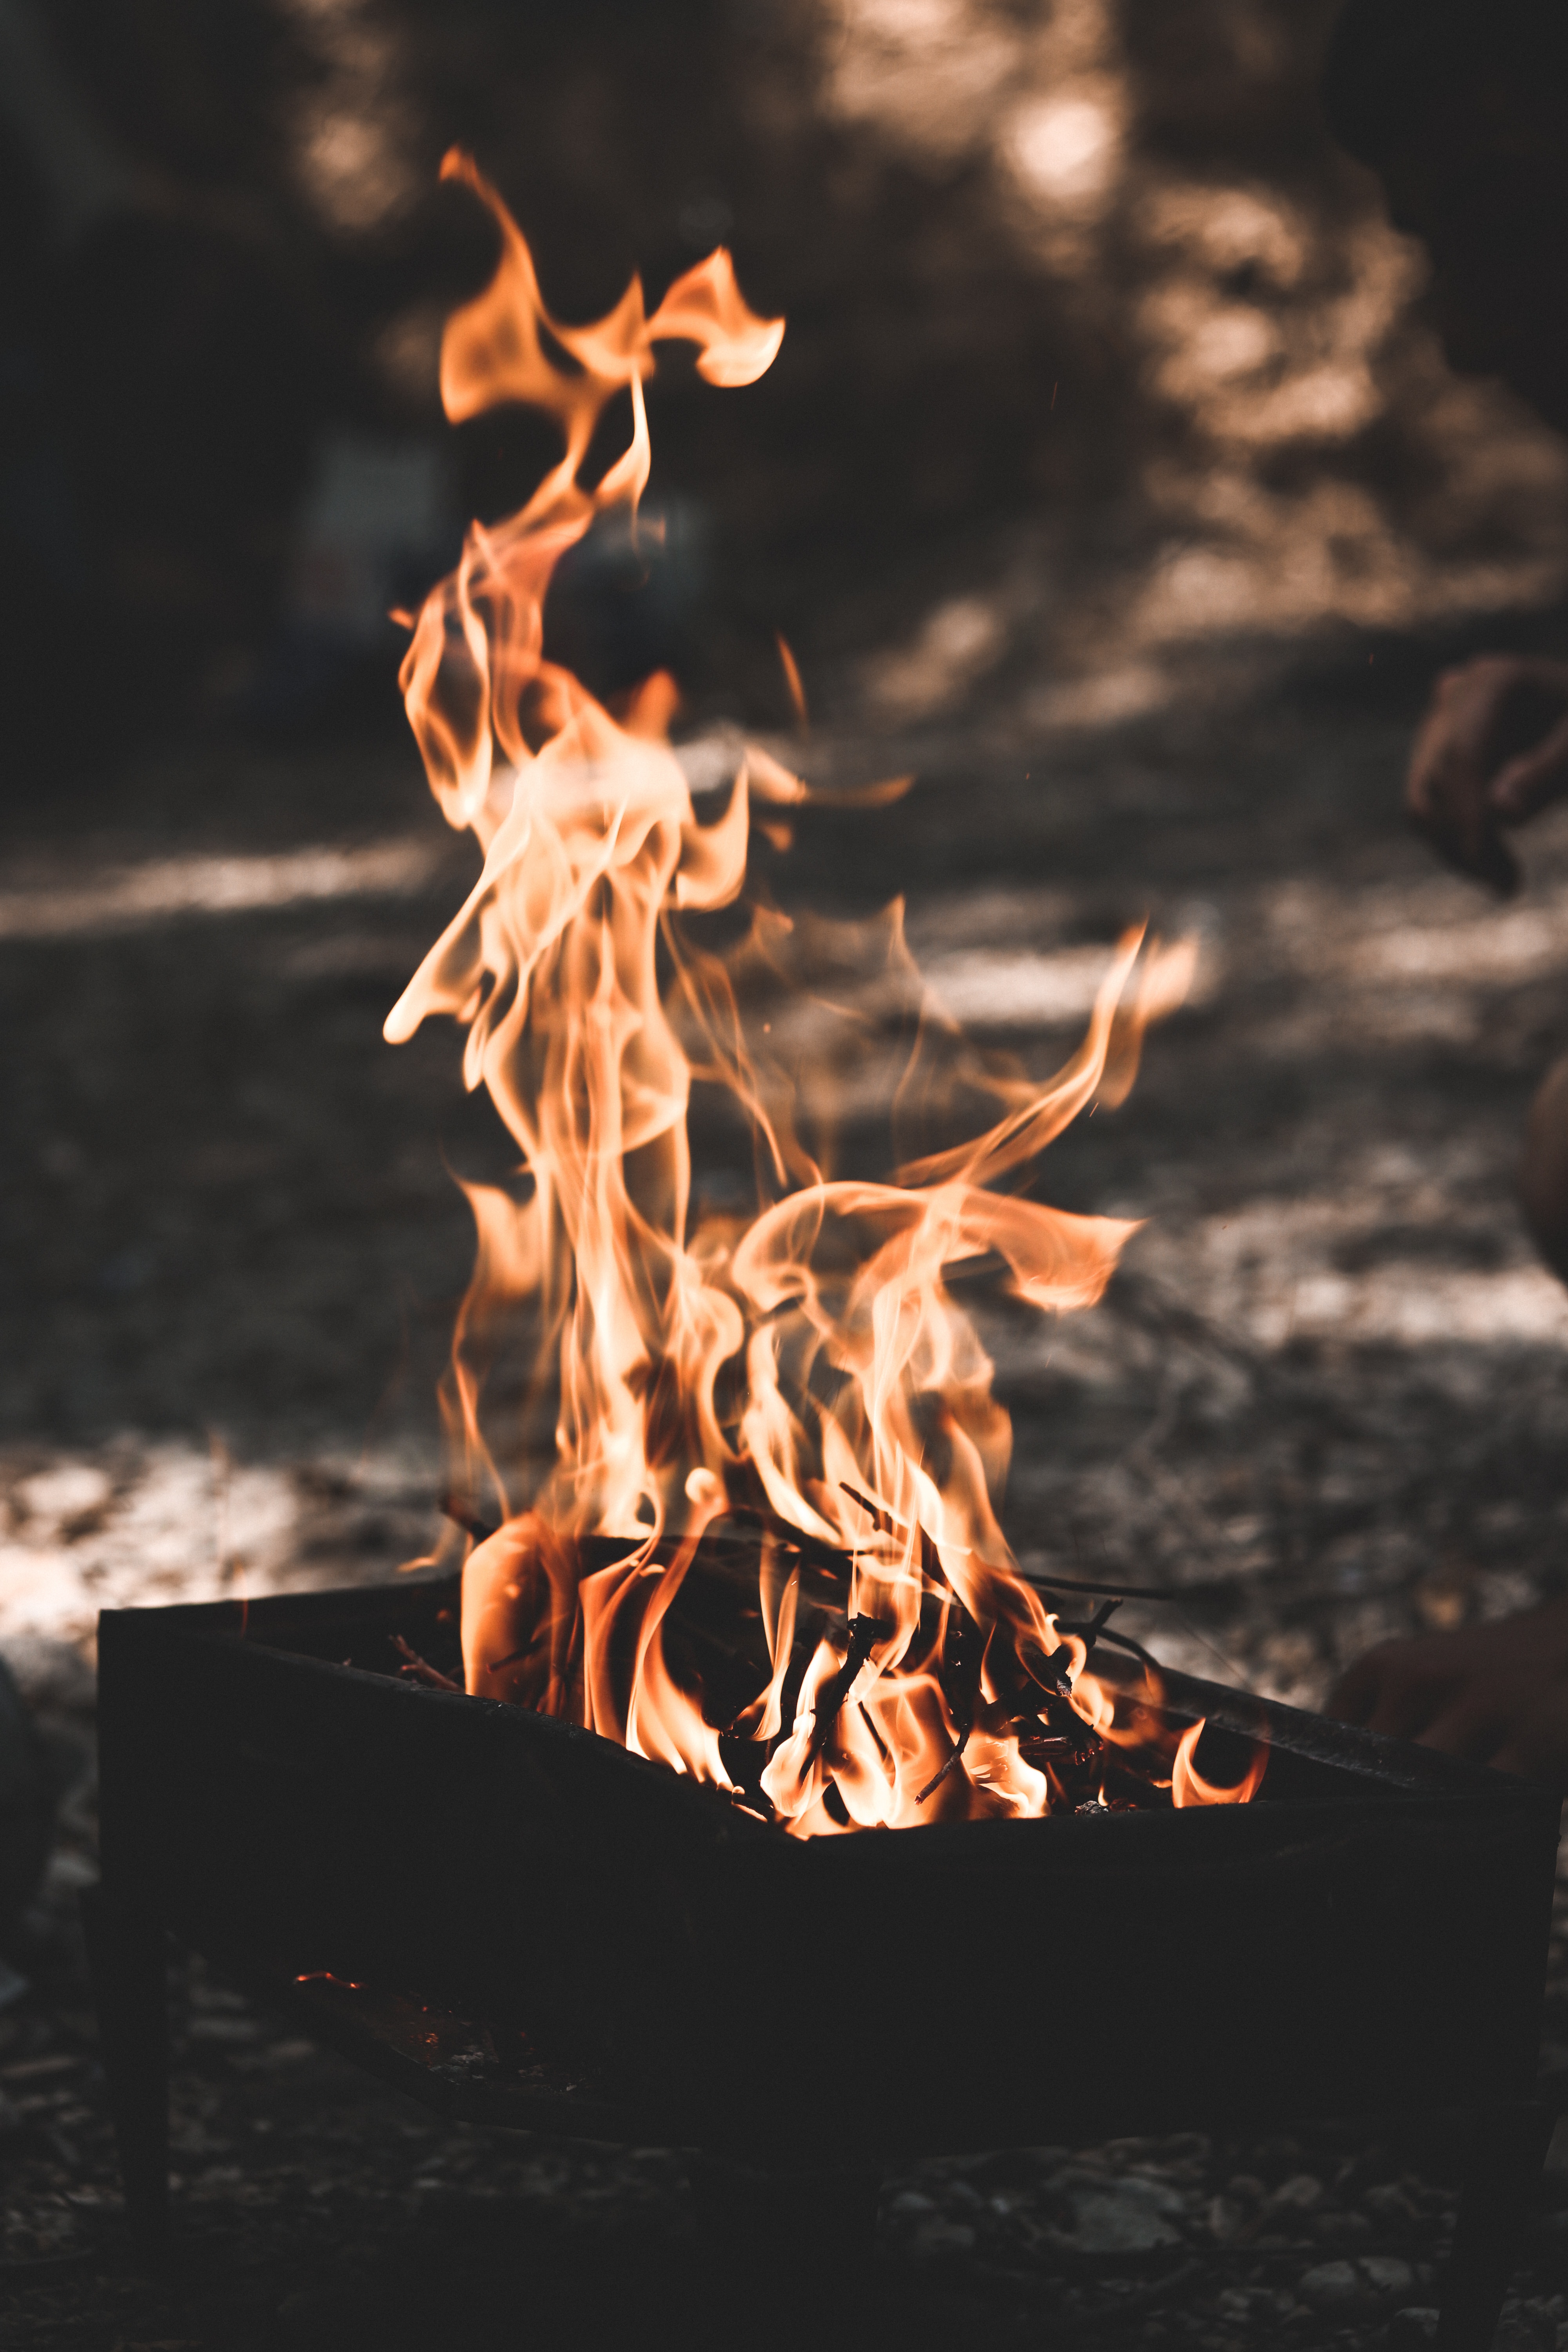
fire, flame, heat, bonfire, campfire, ash